Aqua Knight

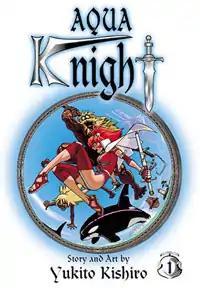
North American cover of the first volume

is a Japanese manga series written and illustrated by Yukito Kishiro. It's a tale about Ruliya, a female orca-riding knight, making an epic journey through the aqueous world of Marmundo.